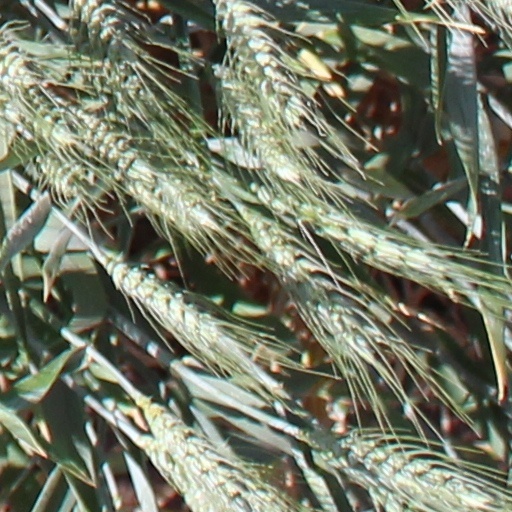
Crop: wheat